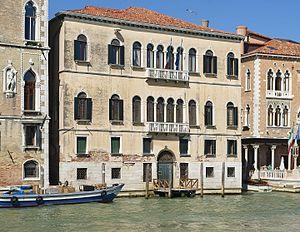
Le Grand Canal est la principale artère maritime qui traverse Venise, en Italie.
Les Moro est une famille patricienne de Venise, originaire de Padoue. Elle fut parmi les premières à ériger des bâtiments à Venise en 724. Exclue du Maggior Consiglio à sa clôture, elle l'intégra en 1388 par les mérites de Francesco Moro, venant de Negroponte. La famille donna des ambassadeurs, des généraux et des procurateurs de Saint-Marc, un évêque et un patriarche de Grado.